Astro City

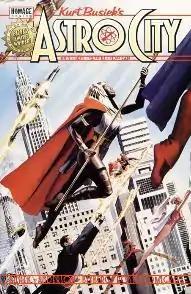
Cover art to "Astro City" (Vol. 2) #1 by Alex Ross.

Astro City, also known as Kurt Busiek's Astro City, is an American superhero anthology comic book series centered on a fictional American city of that name. Created and written by Kurt Busiek, the series is mostly illustrated by Brent Anderson, with character designs and painted covers by Alex Ross. Its stories focus primarily on everyday life in a superhero comic universe, rather than on superheroic adventures and battles.